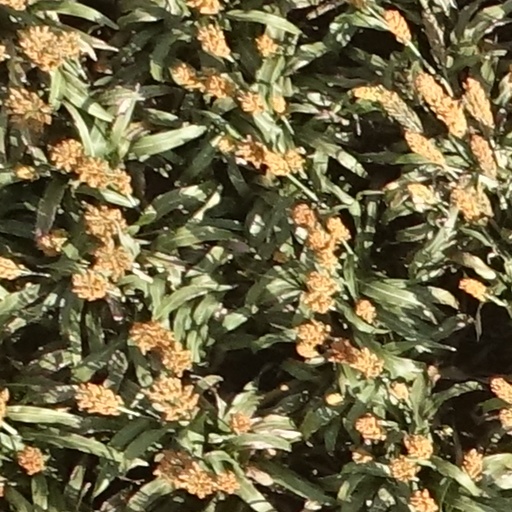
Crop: sorghum